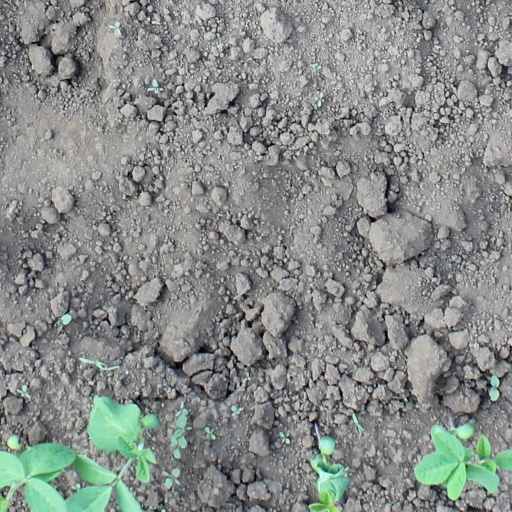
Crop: soybean